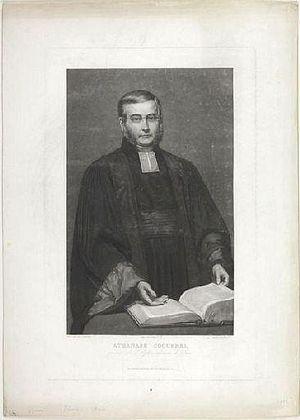
Athanase Laurent Charles Coquerel, dit « Athanase Coquerel père », né le 7 août 1795 à Paris, et mort le 10 janvier 1868 dans la même ville, est un pasteur français.